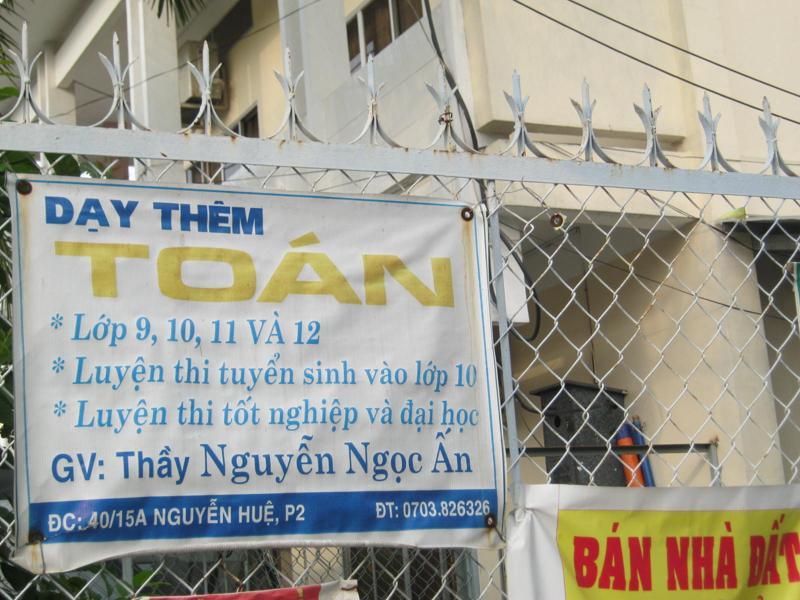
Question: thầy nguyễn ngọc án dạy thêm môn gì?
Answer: môn toán